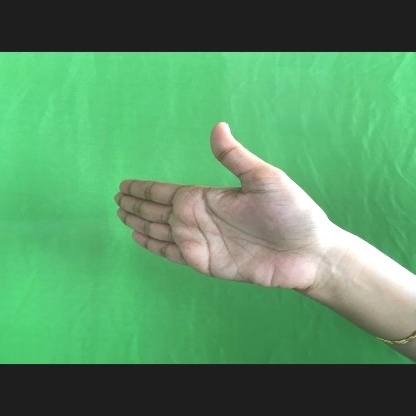
Mudra: Ardhachandran